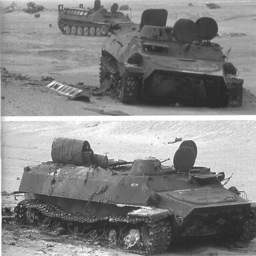
armed force left behind % of its fleet of multi purpose tracked vehicle .